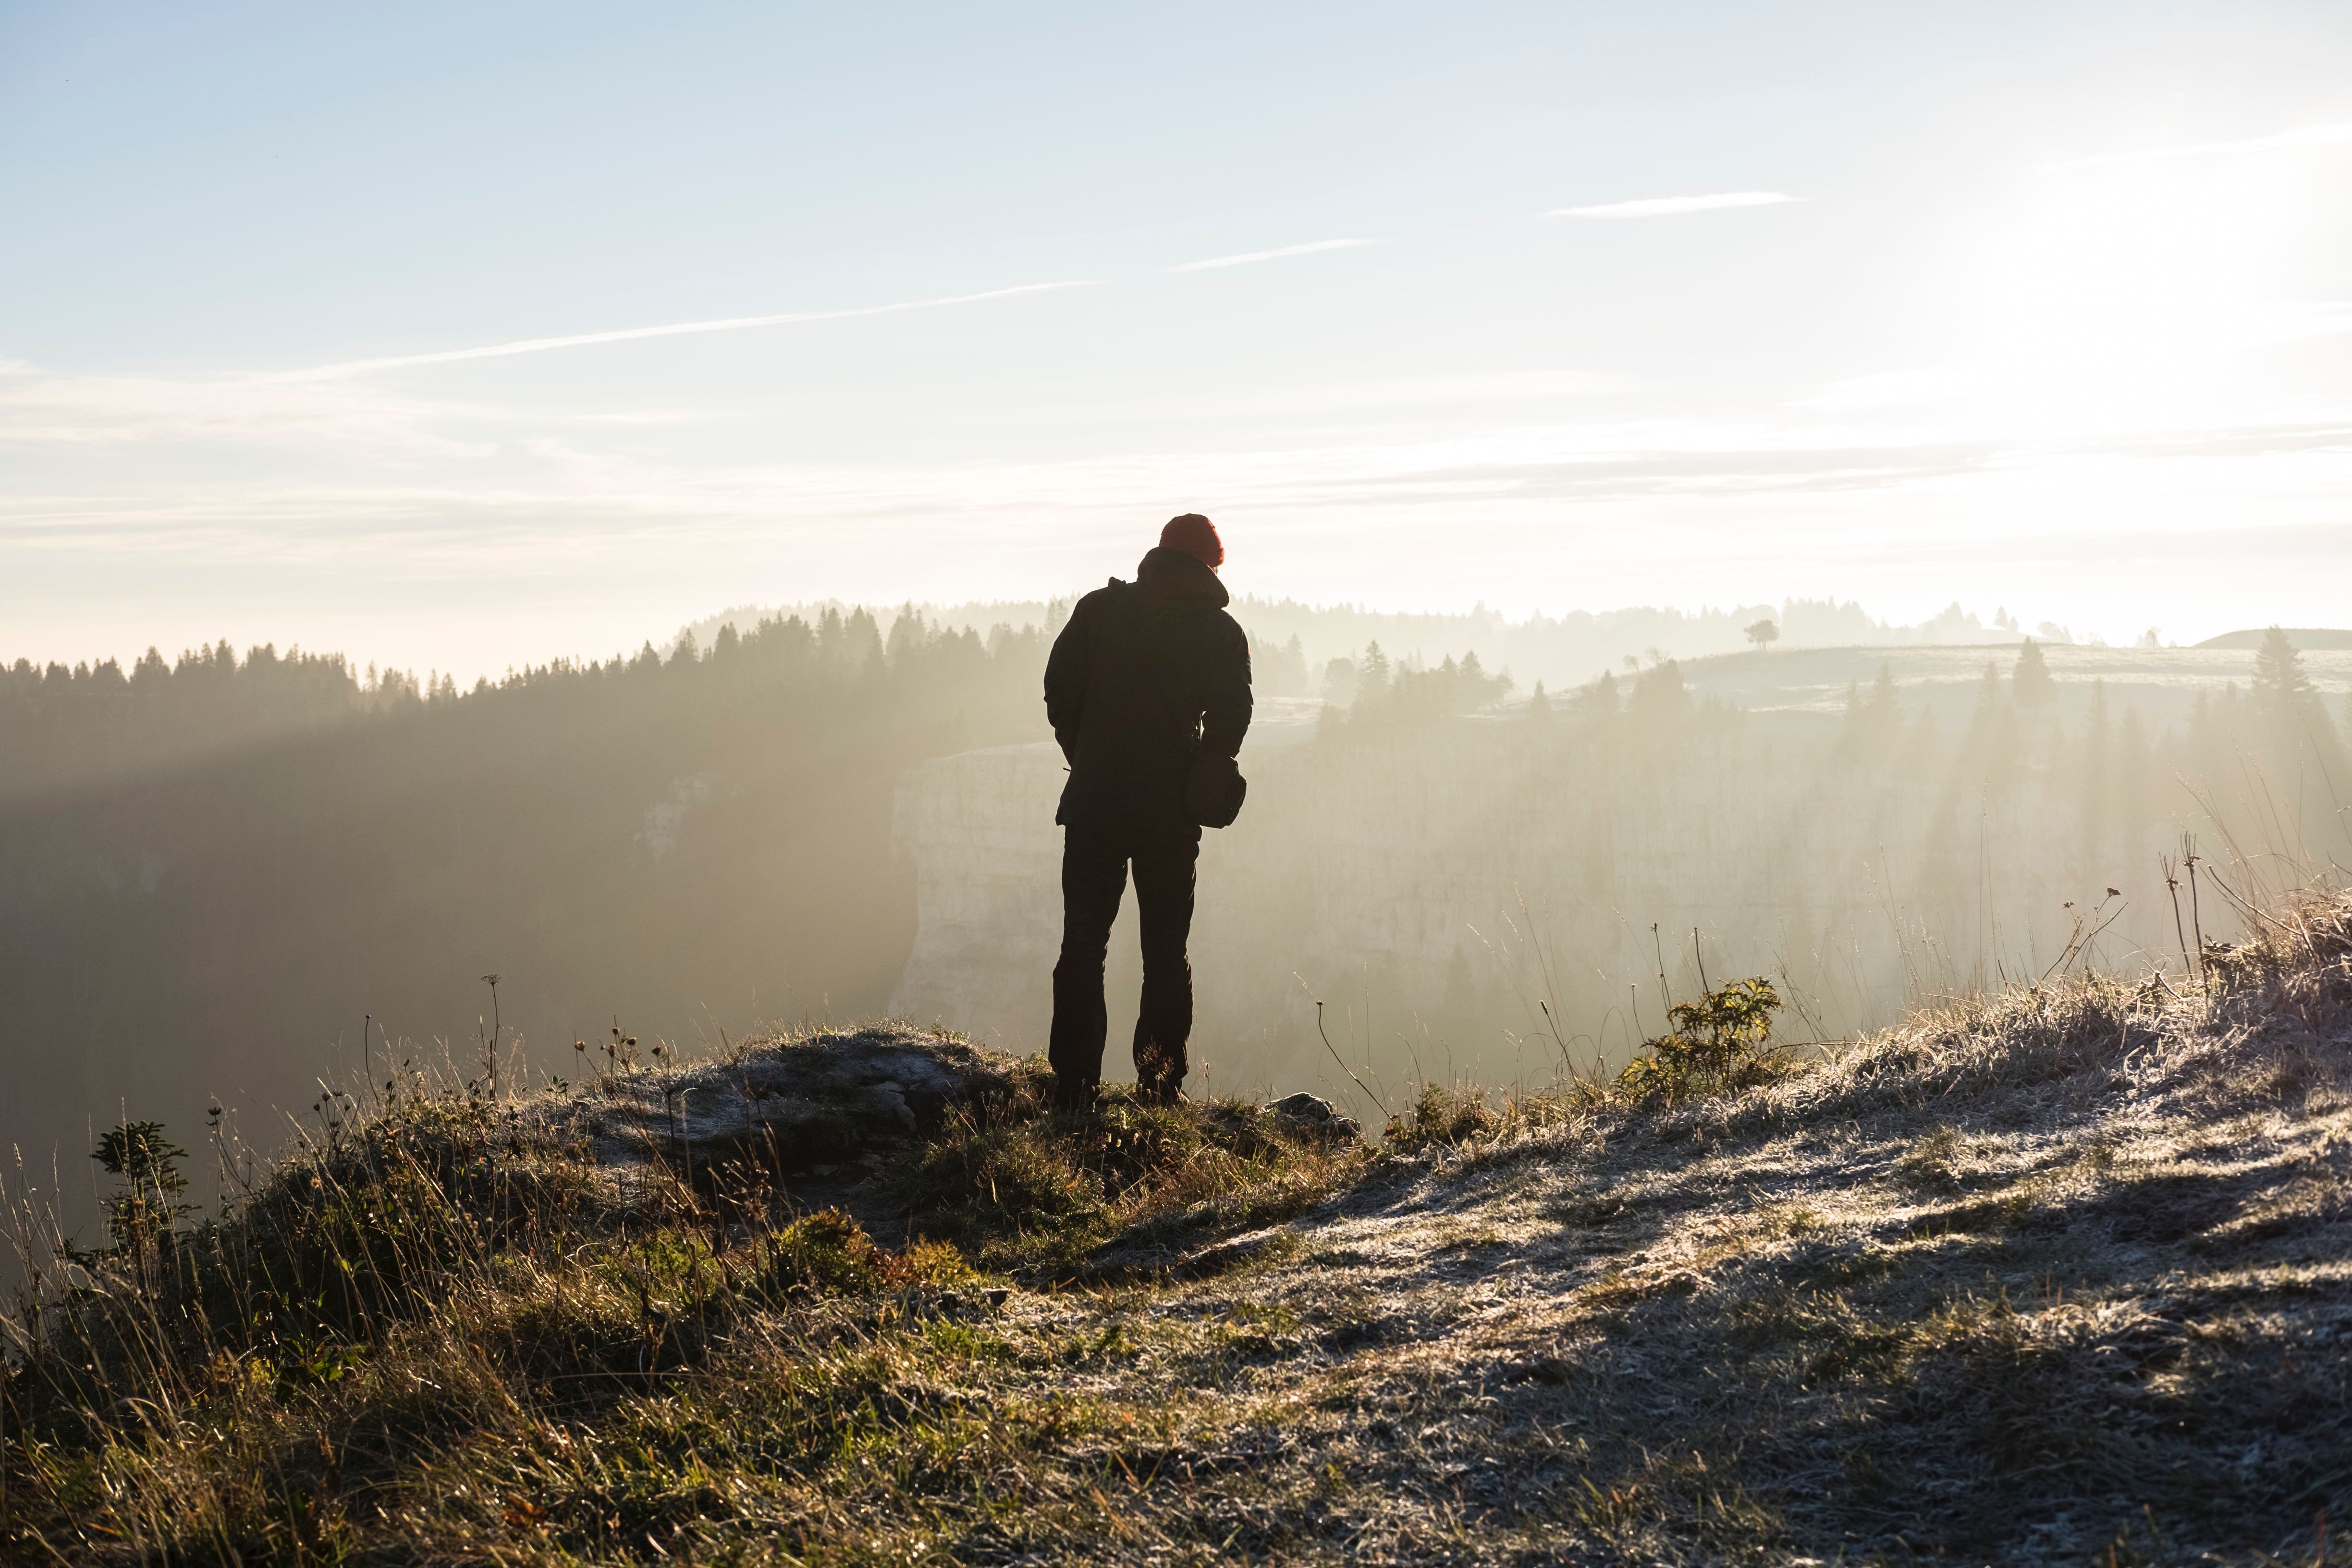
landscape, sea, coast, wilderness, walking, mountain, winter, hiking, morning, hill, adventure, alone, hiker, hike, solo, ridge, summit, natural environment, atmospheric phenomenon, mountainous landforms